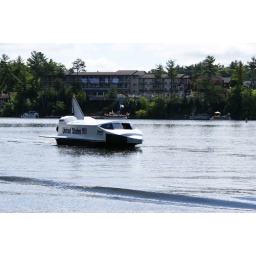
06/09/09 - The Tommy Bartlett Show's Space Shuttle took a turn around the lake for the boat parade.